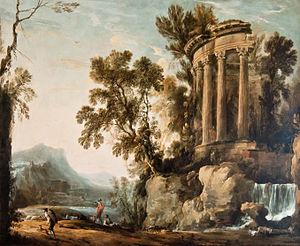
Le musée Bossuet est le musée d'art et d'histoire de la ville de Meaux. Situé dans l'ancien palais épiscopal, il porte le nom de l'illustre orateur et théologien Jacques-Bénigne Bossuet, évêque de Meaux de 1681 à 1704.